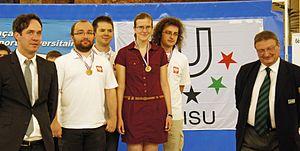
L'équipe 2 de la Pologne, troisième au championnat du monde de bridge.